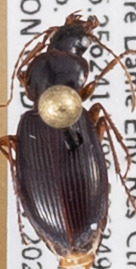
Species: Synuchus impunctatus
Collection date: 2021-07-28
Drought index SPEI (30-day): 0.046
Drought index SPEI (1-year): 0.398
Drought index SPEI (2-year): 1.28